USS Miantonomoh (1863)

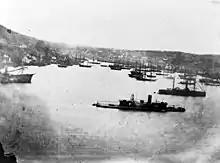
"Miantonomoh" (center right) and her escorts "Augusta" (left) and "Ashuelot" (right) in St John's, Newfoundland, May–June 1866

"Miantonomoh", named after the Narragansett chief, Miantonomoh, was laid down in 1862 at the Brooklyn Navy Yard, New York, launched on 15 August 1863, and commissioned on 15 September 1865 with Commander Daniel Ammen in command. "Miantonomoh" was assigned to the North Atlantic Squadron and made a brief cruise along the East Coast before she was decommissioned at the Washington Navy Yard. In late April 1866 she steamed to New York and was overhauled there in preparation for a voyage across the North Atlantic on a diplomatic visit to Russia. Now under the command of Commander John Beaumont, the monitor departed on 6 May escorted by the paddle steamers and . After a brief stop at Halifax, Nova Scotia, the ships reached St. John's, Newfoundland, on 23 May. There "Miantonomoh" embarked the Assistant Secretary of the Navy, Gustavus Fox on 3 June and the British naval attaché, Captain John Bythesea, VC.